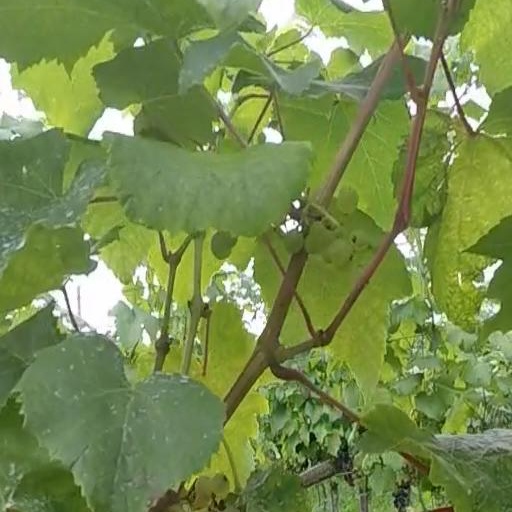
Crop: grape